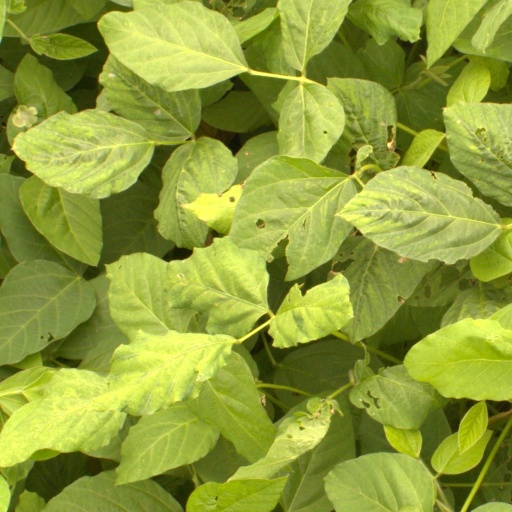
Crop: soybean